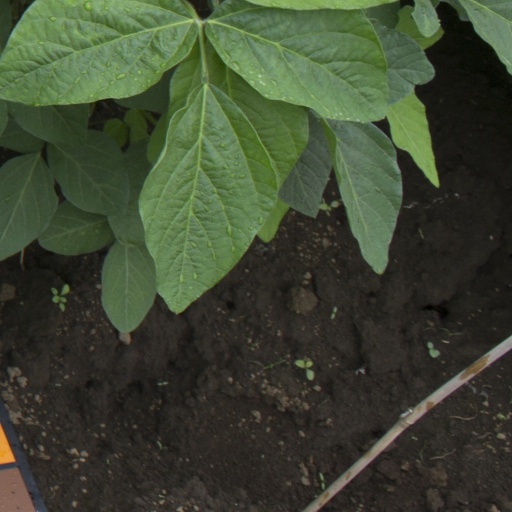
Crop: soybean